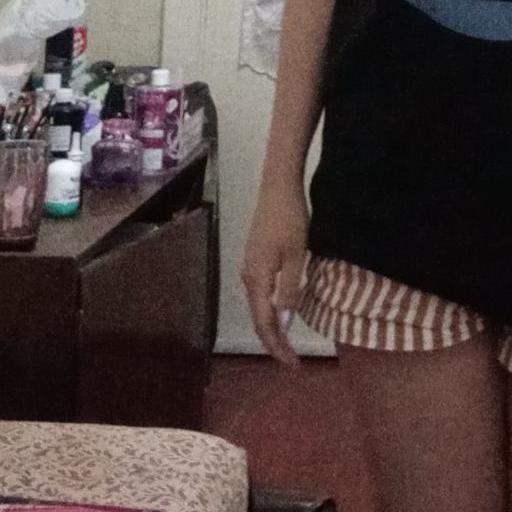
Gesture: no_gesture